Fortaleza de Santa Teresa

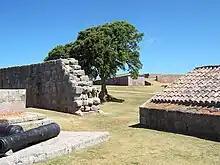

The fort, designed by Gómez de Mello, consisted of a trench dug in the slope of a hill site, known as Chico Castillo. The timber was moved from the area of Fuerte San Miguel, about 30 km distant, a daunting task for the time, because they had to ford countless streams and swamps.